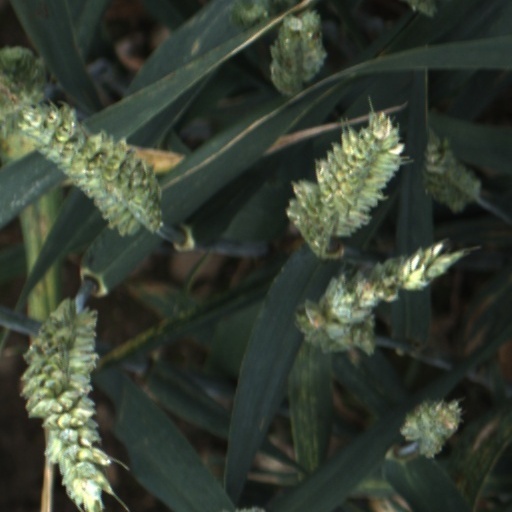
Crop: wheat